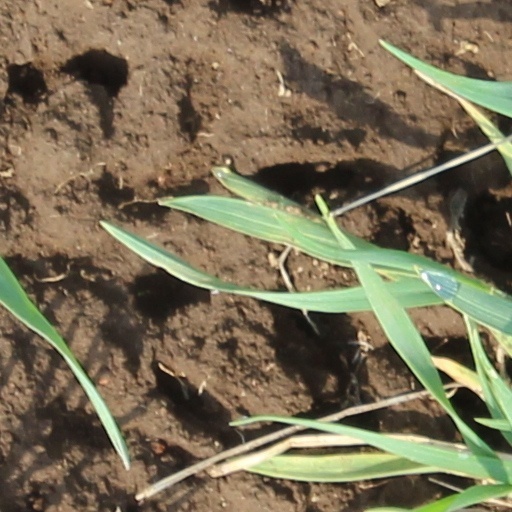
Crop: wheat